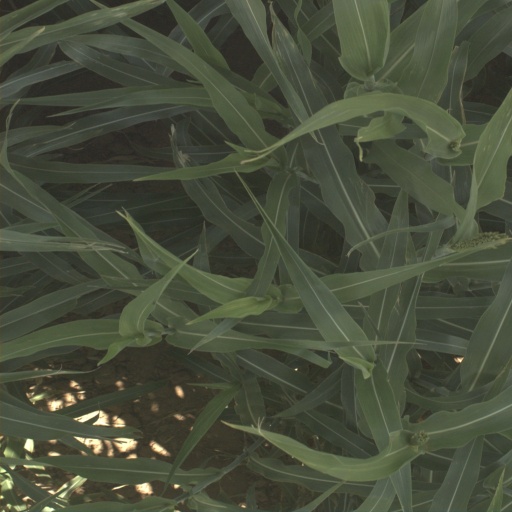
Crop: sorghum